Graham County, Arizona

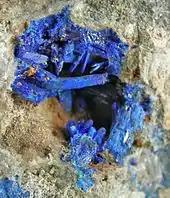
Linarite specimen from the old Grand Reef mine near Klondyke

The population ranking of the following table is based on the 2010 census of Graham County.